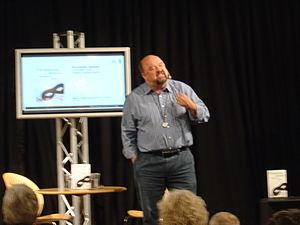
Flemming Jensen, né le 18 octobre 1948 à Copenhague, est un écrivain, acteur et humoriste danois.